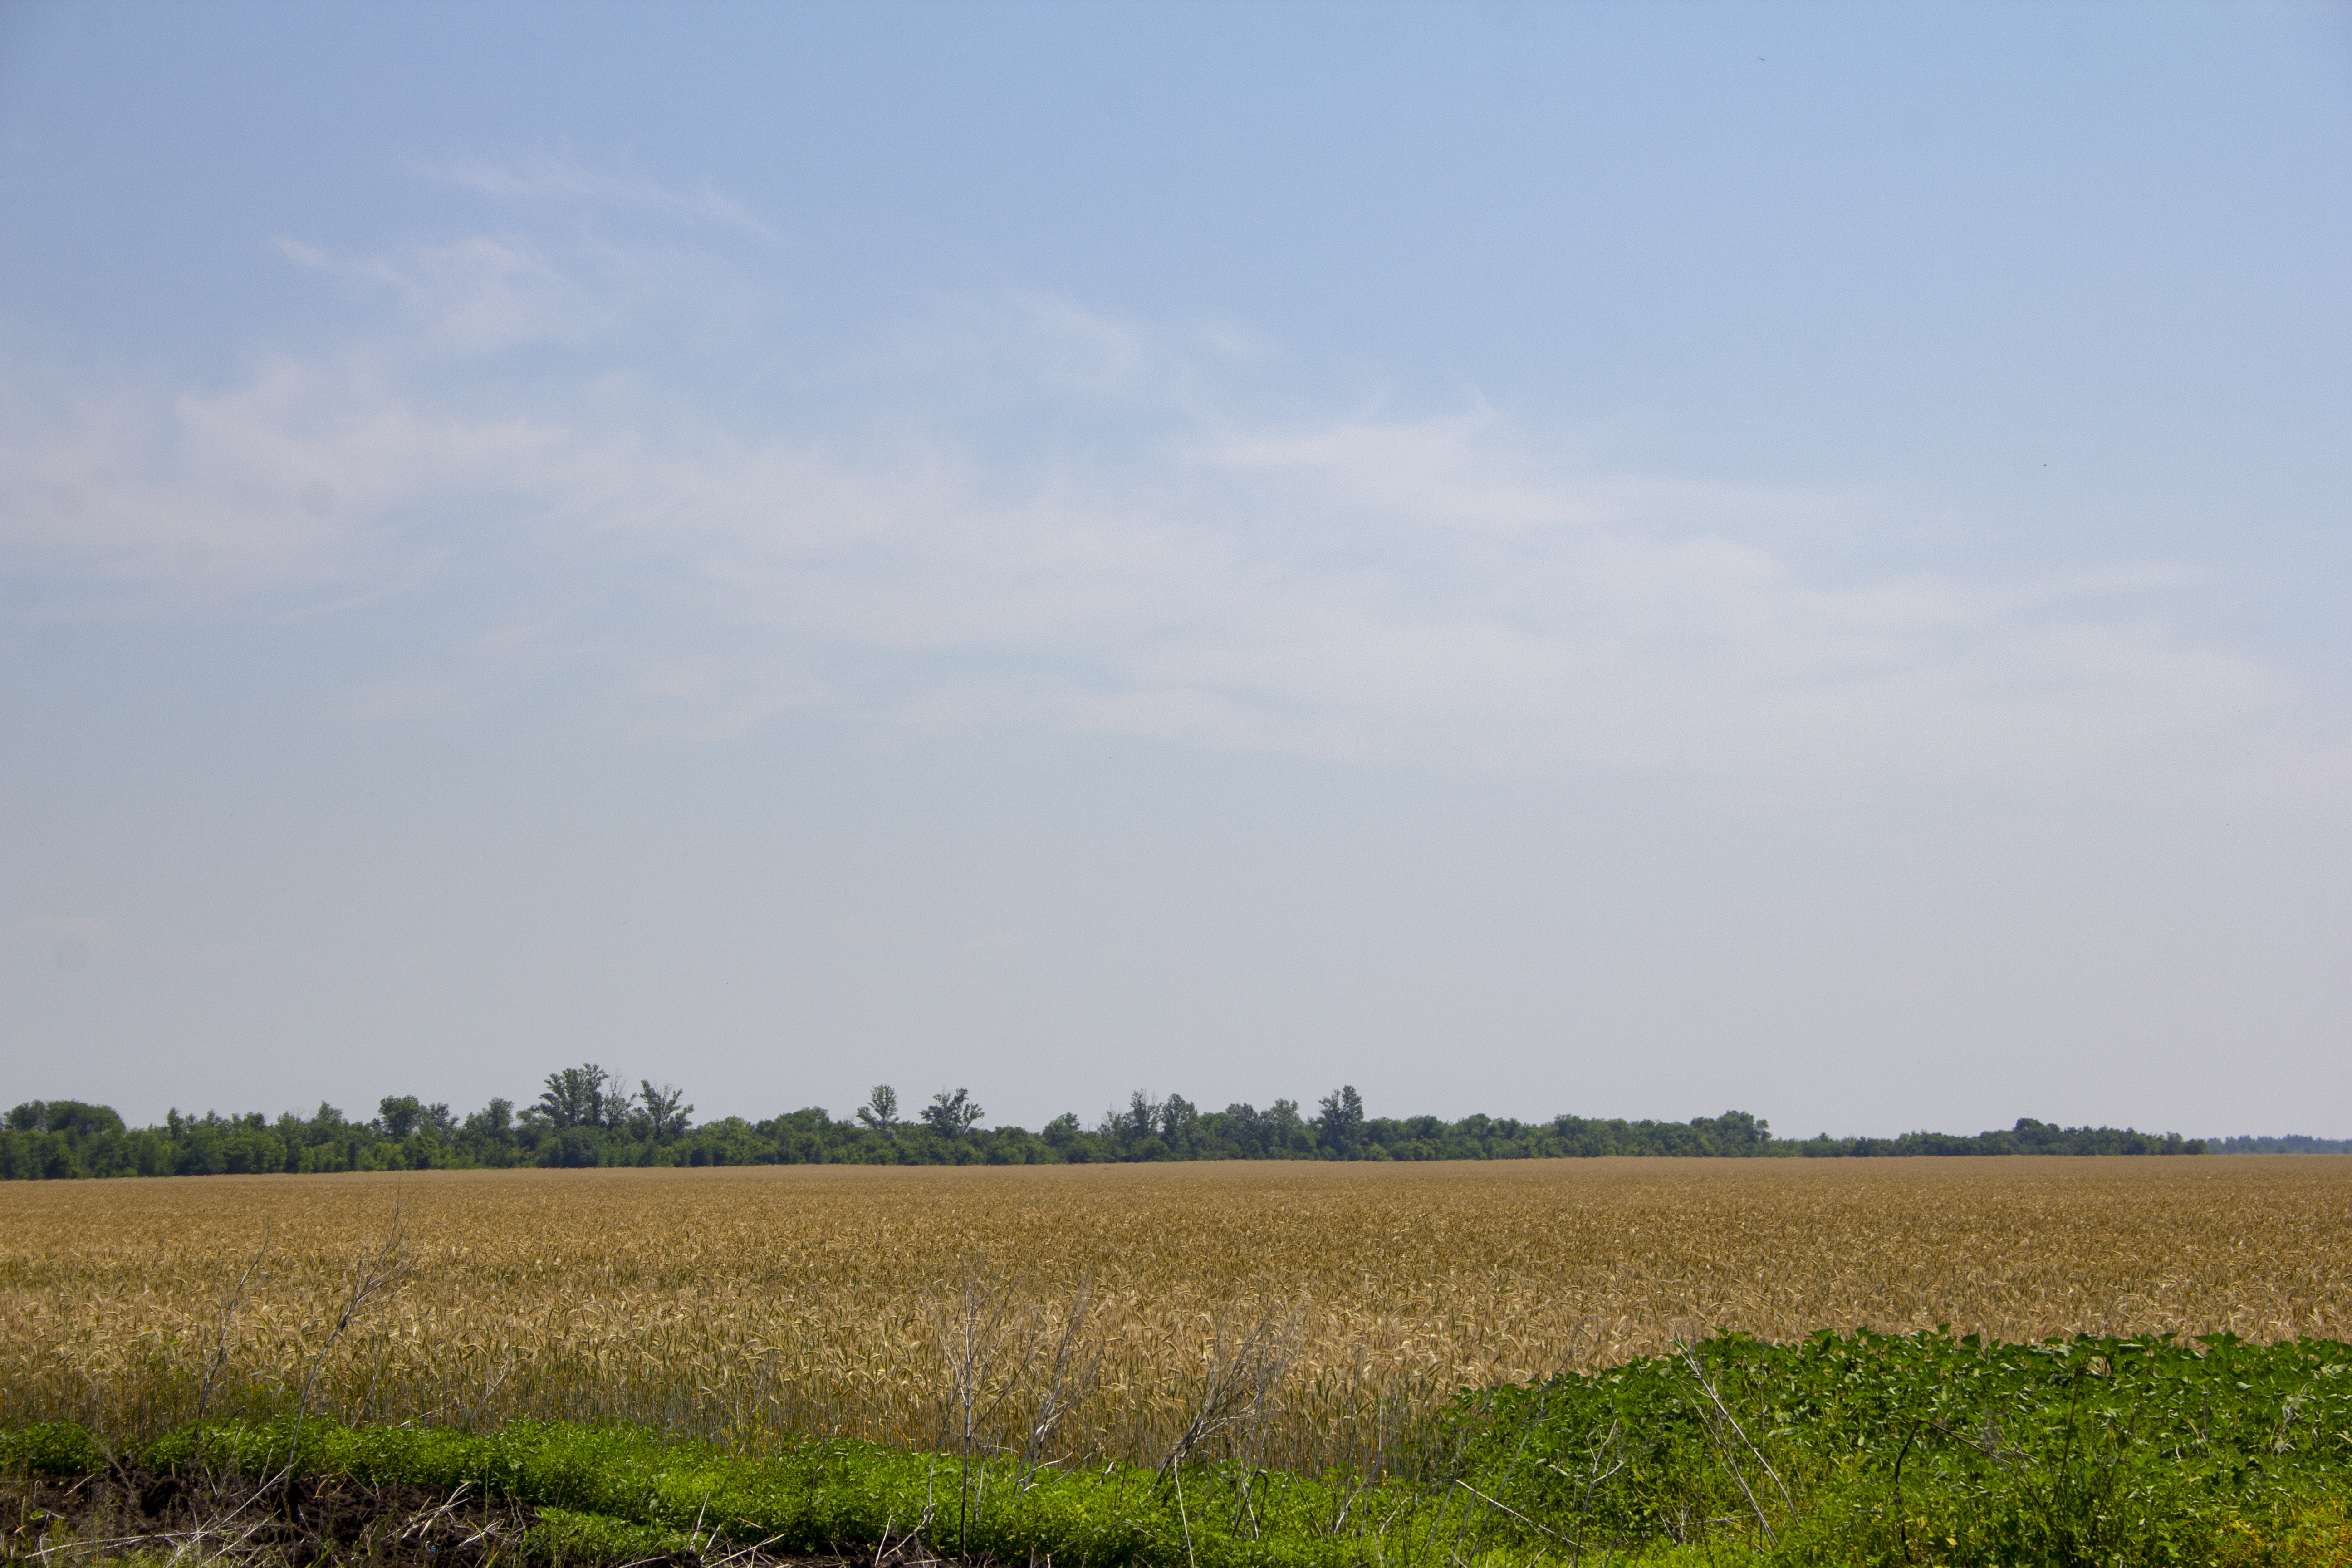
fields, landscape, meadows, sky, plant, cloud, natural landscape, tree, grass, grassland, agriculture, horizon, meadow, prairie, field, event, pasture, soil, road, crop, steppe, plantation, cumulus, cash crop, flowering plant, plant stem, savanna, farm, paddy field, machine